Andrea Marshall

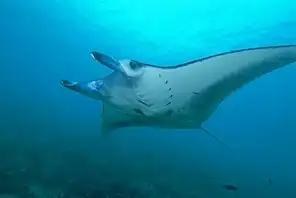
Reef Manta Ray

As a professional underwater photographer, Marshall often uses this medium to support her research. To help study manta rays she developed Manta Matcher, the first global online citizen science database for identifying individual manta rays from their unique markings, which is now one of the online Wildbooks from WildMe, an organization that she a scientific advisor for.